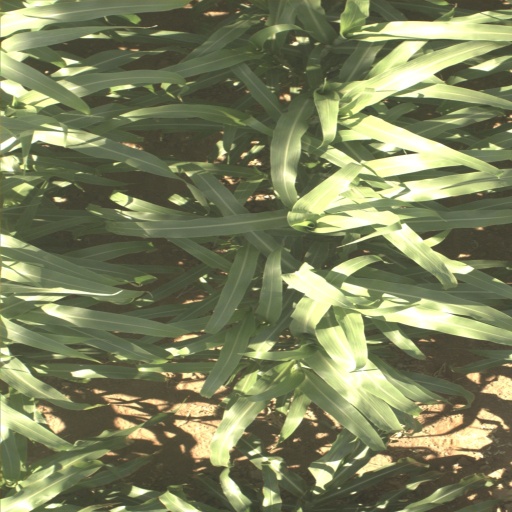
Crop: sorghum